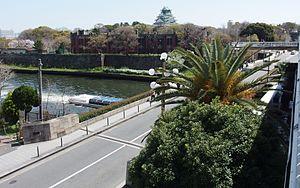
Kyōbashi est le nom d'un quartier commercial autour de la gare de Kyōbashi dans les arrondissements de Jōtō-ku et Miyakojima-ku à Osaka. Ce quartier est situé au nord du château d'Osaka. Le nom Kyōbashi vient du nom du pont Kyôbashi. Le terme Kyōbashi signifie en japonais « pont de la capitale » car ce pont était orienté vers Kyoto qui était la capitale du Japon au moment de sa construction. De nos jours, ce quartier abrite de nombreux izakayas, bars et love hotels.